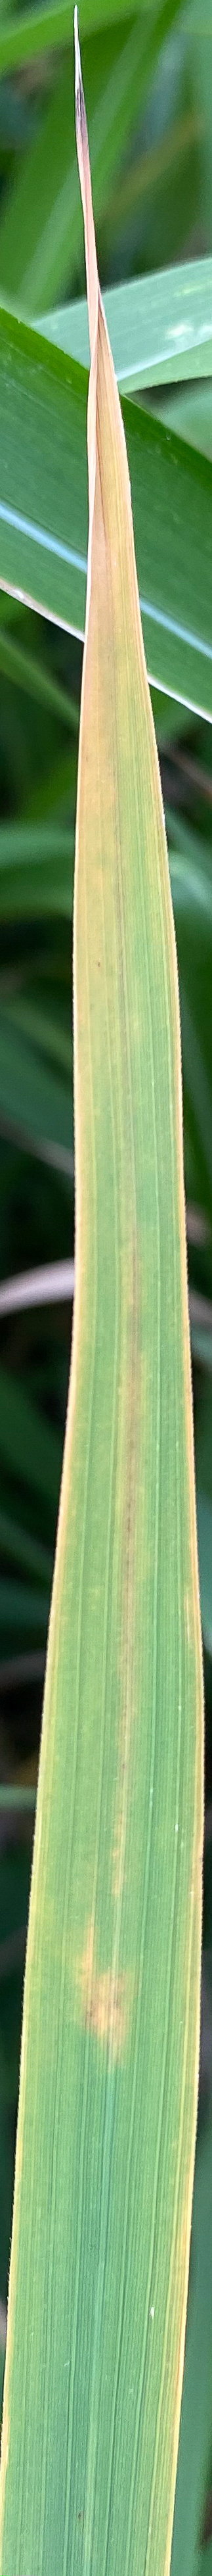
Nhãn: K